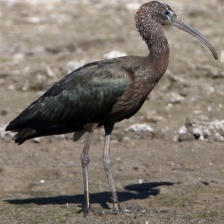
Species: GLOSSY IBIS
Scientific name: PLEGADIS FALCINELLUS